Risto Ryti

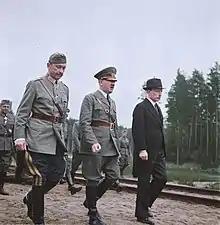
Mannerheim, Adolf Hitler and Ryti in Finland in 1942. Hitler visited on Mannerheim's 75th birthday.

Finland's changed policy from a Scandinavian orientation up to, and during, the Winter War, to a German orientation after the Winter War, was not in the least pursued by the confirmed Anglophile Risto Ryti. He had no illusions about the true nature of Germany. Traditionally Finland had been associated with Britain by stronger commercial ties, but as the Baltic Sea was dominated by the Germans and Soviets, lost markets had to be found elsewhere, and the Germans were willing to trade.